Occupy movement

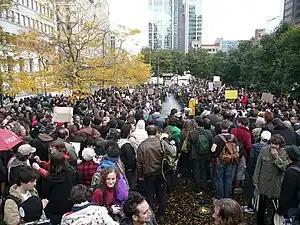
An Occupy Montreal demonstration on 15 October 2011

"Occupy" demonstrations took place in Canberra, Wollongong, Perth, Sydney, Brisbane, and Melbourne, as well as smaller towns around the country. At the Occupy Melbourne protest on 21 October 2011, approximately 150 protesters defied police orders to clear the area and were subsequently removed with force. 95 arrests were made, and 43 reports of police violence were filed. Occupiers returned the following day in a walk against police violence, re-occupying multiple sites since. Occupy Sydney had an ongoing occupation in Martin Place since their initial police eviction, marking almost 21 months in July 2013. The Occupy Sydney camp was removed on 3 July 2013, but it returned on 4 July. It was again removed on 5 July.